Only When I Laugh (TV series)

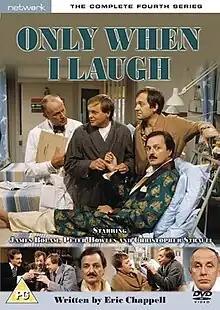

Only When I Laugh is a British television sitcom made by Yorkshire Television for ITV. It aired between 29 October 1979 and 16 December 1982 and is set in the ward of an NHS hospital. The title is in response to the question, "Does it hurt?".